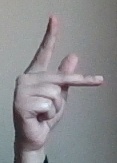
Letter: dha